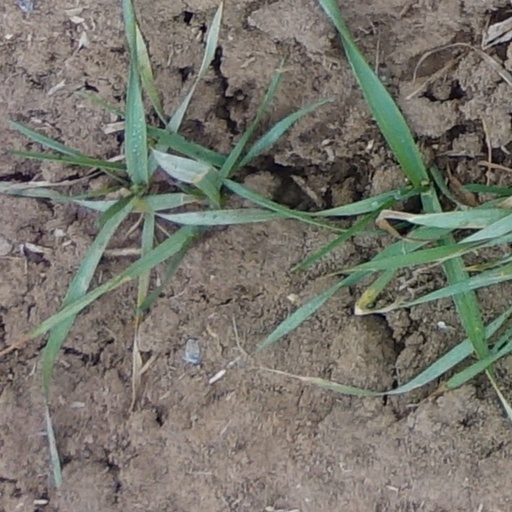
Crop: wheat